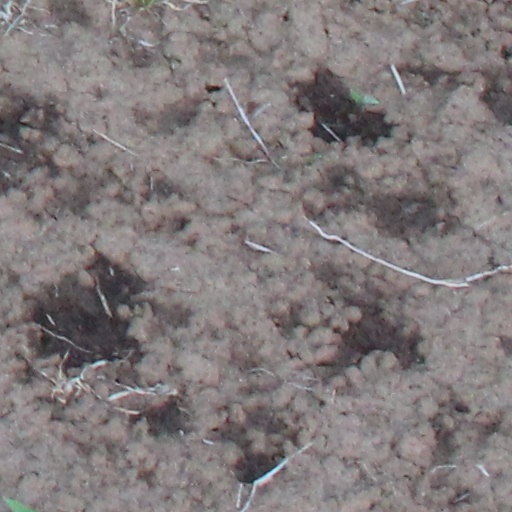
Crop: wheat